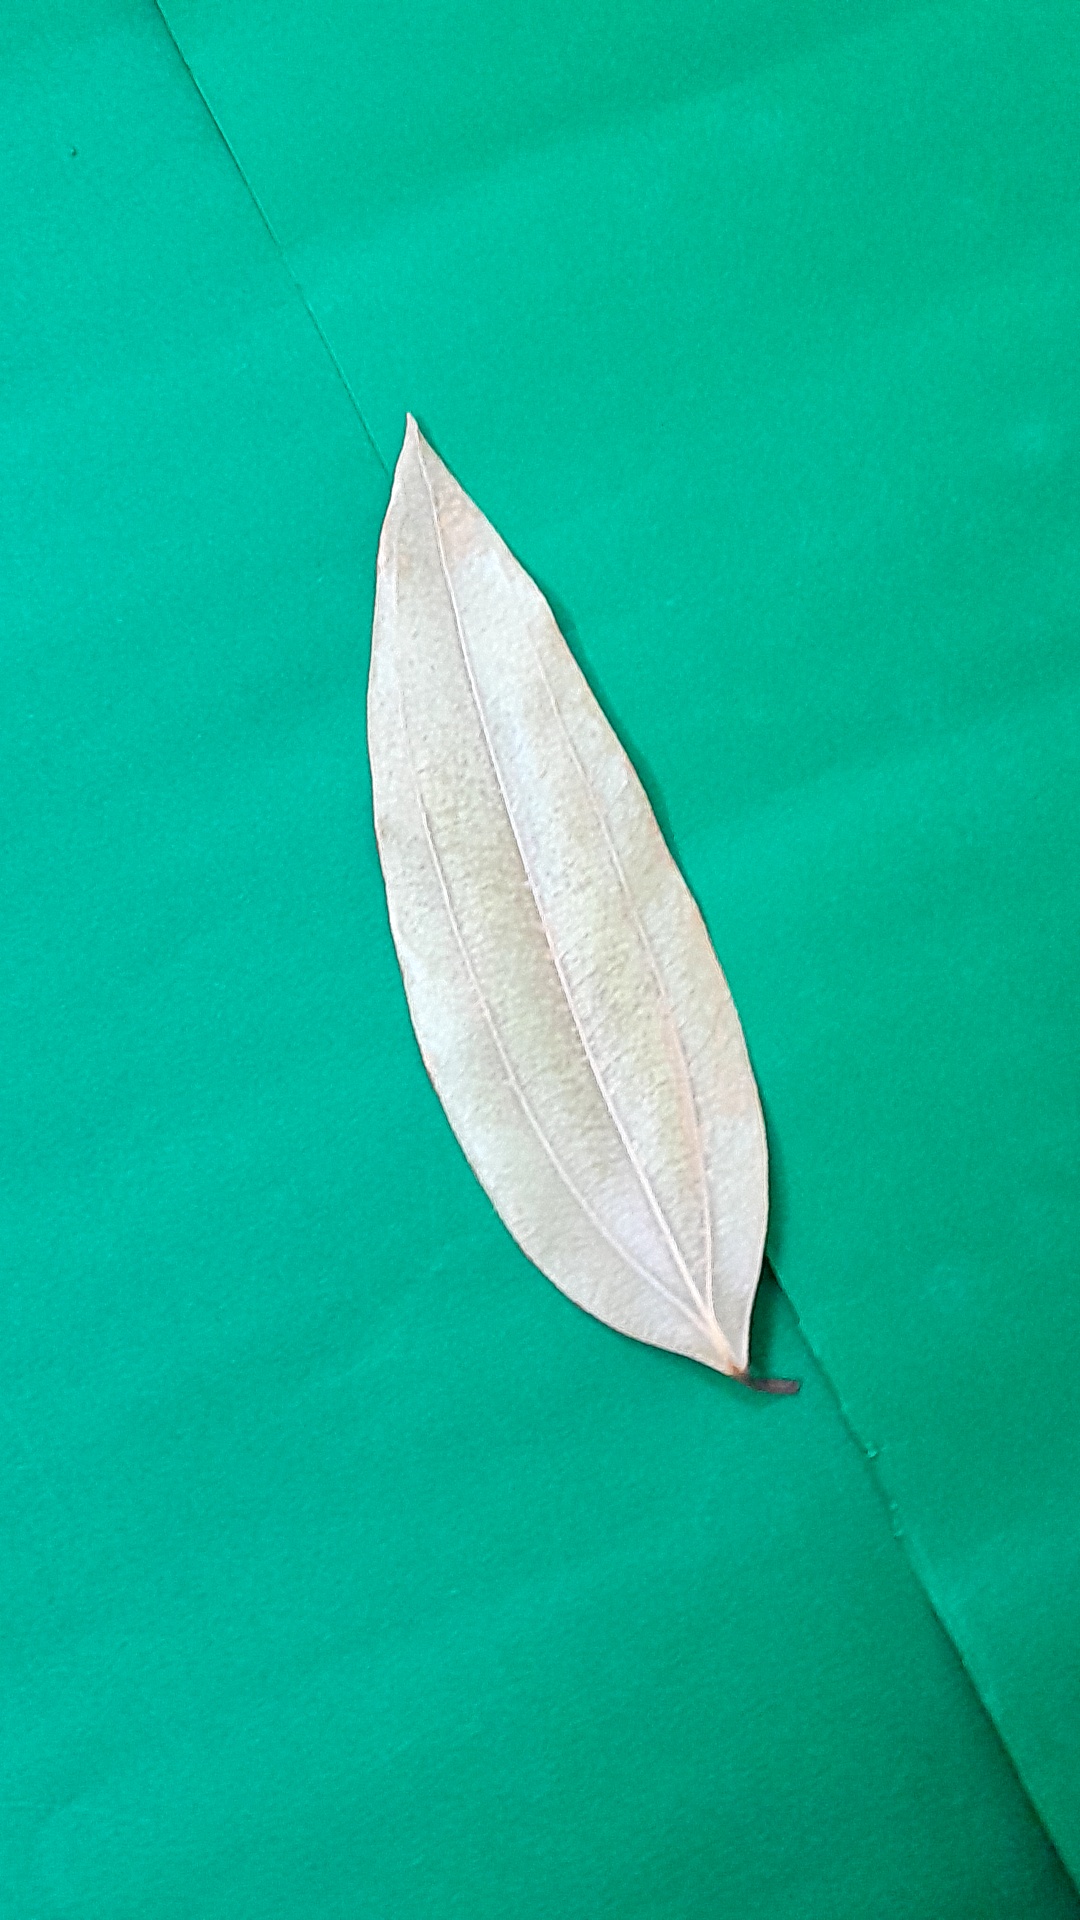
Label: Dry Leaf